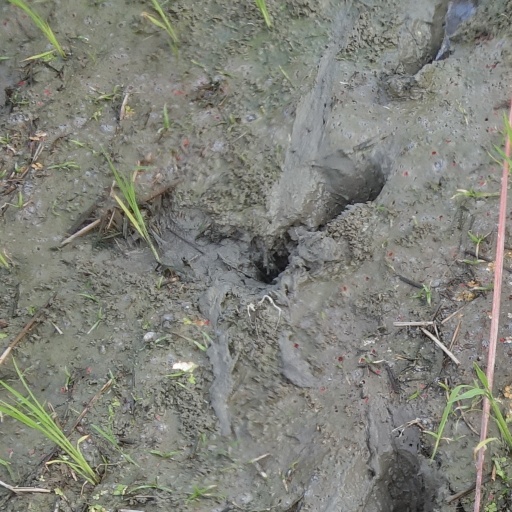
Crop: rice